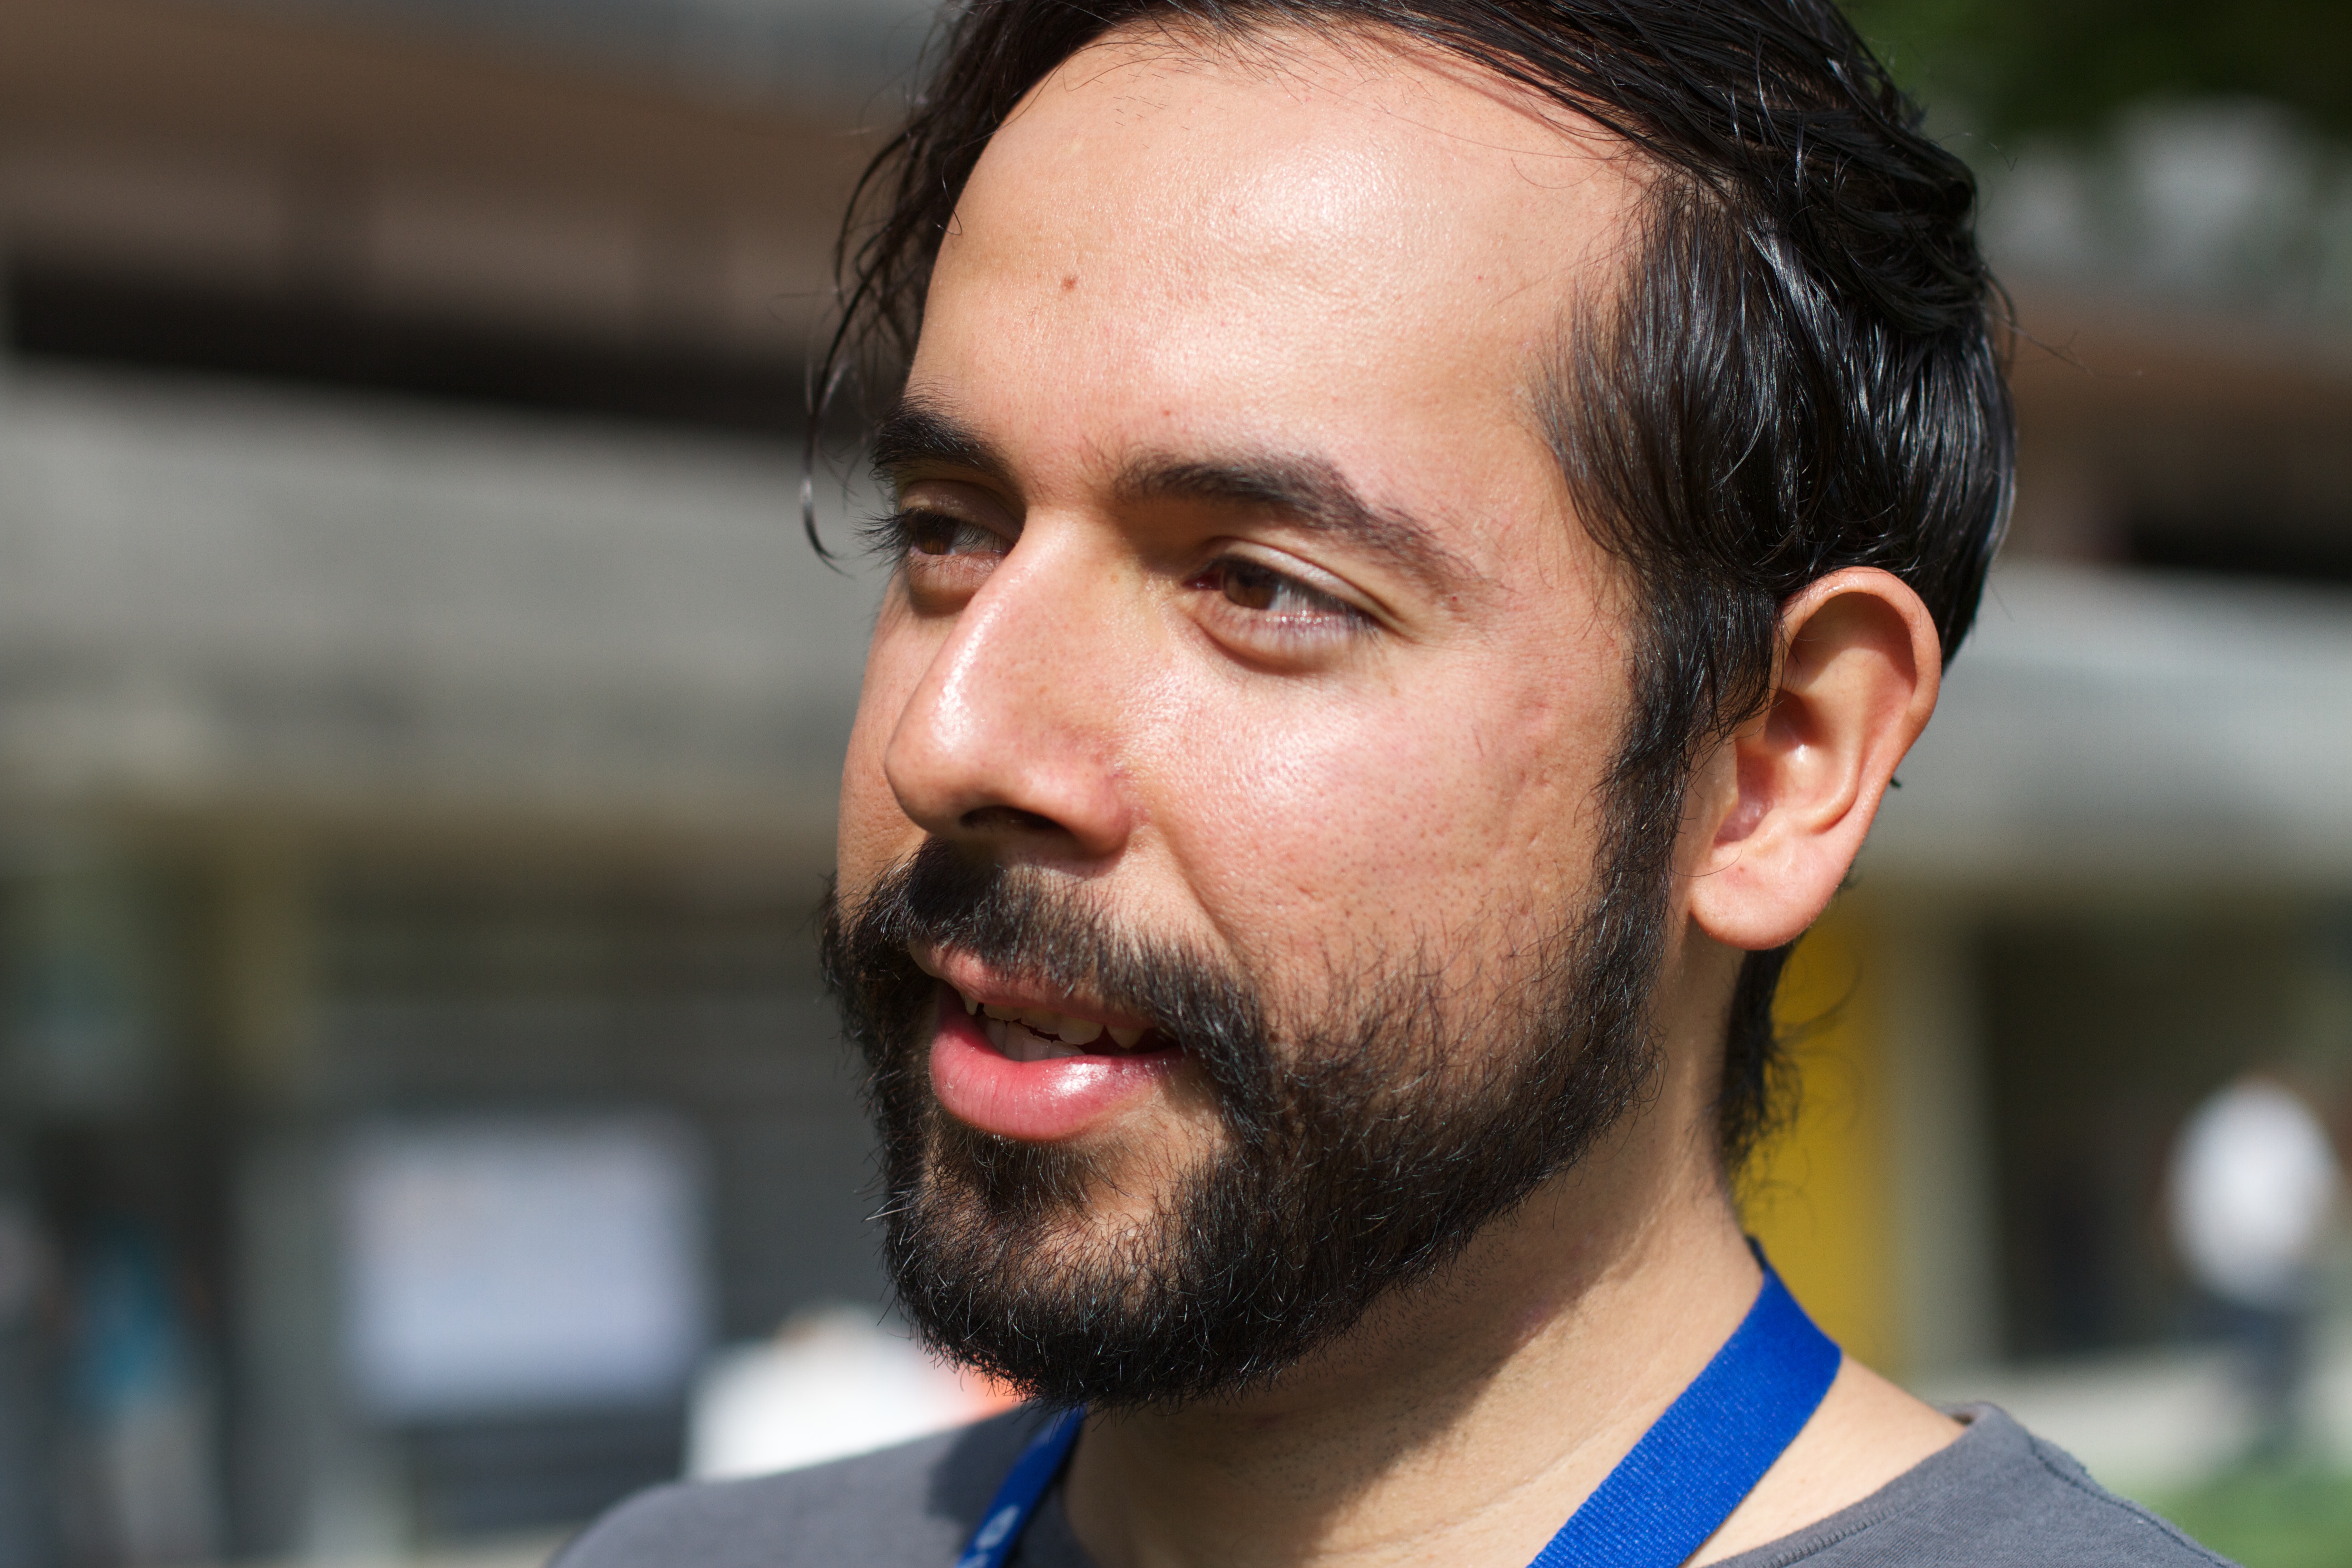
man, person, hair, male, portrait, hairstyle, beard, udgagora, facial hair